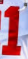
Number: 1